Legend (Tchaikovsky)

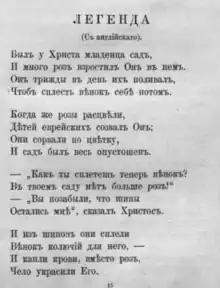
Pleshcheyev's poem "Legend" (Legenda), as published in his collection "Snowdrop" (1878)

The words are based on the poem "Roses and Thorns" by American poet Richard Henry Stoddard, originally published in "Graham's Magazine" of May 1856. Stoddard's poem was translated into Russian by the poet Aleksey Pleshcheyev and published in the Russian journal Семья и школа ("Sem'ia i shkola" [Family and School]) in 1877. Pleshcheyev described the origin of the poem only as "translated from the English", without crediting Stoddard, the nature of whose contribution was thus lost. The poem was included in Pleshcheyev's anthology "Snowdrop" (Подснeжник; 1878), where it was found by Tchaikovsky.